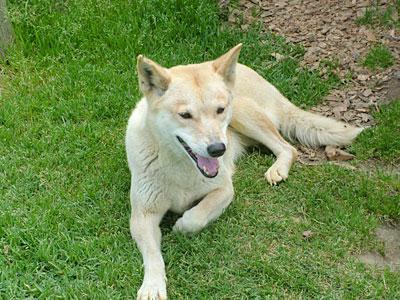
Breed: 217-n000079-dingo